Jacobite rising of 1745

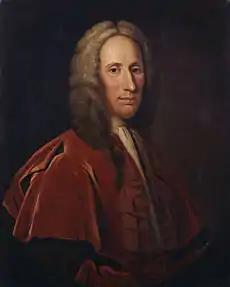
Duncan Forbes, Lord Culloden, senior government legal officer in Scotland, tirelessly organised opposition to the Jacobites

Under the 1743 Pacte de Famille, Louis XV and his uncle, Philip V of Spain, agreed to co-operate against Britain, including an invasion to restore the Stuarts. In November 1743, Louis advised James this was planned for February 1744 and began assembling 12,000 troops and transports at Dunkirk, selected because it was possible to reach the Thames from there in a single tide. Since the Royal Navy was well aware of this, the French squadron in Brest made ostentatious preparations for putting to sea, in hopes of luring away their patrols.